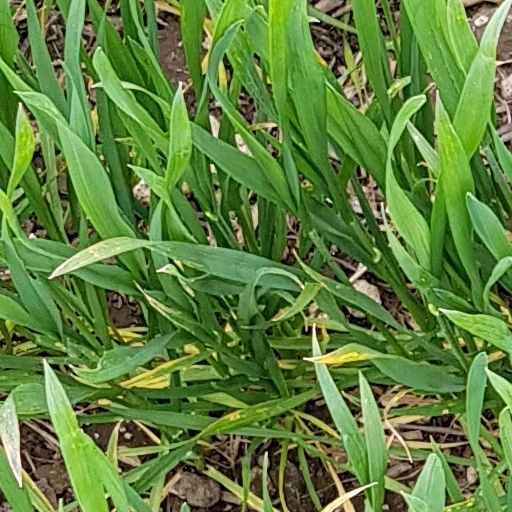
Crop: wheat